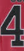
Number: 4